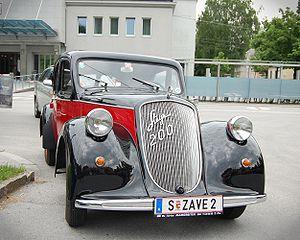
La Steyr 100 est un modèle de petite automobile familiale routière du constructeur autrichien Steyr-Daimler-Puch produit de 1934 à 1940. Ce modèle à quatre portes est conçu par Karl Jenschke, sa fabrication est confiée à la Gläser-Karosserie GmbH à Dresde.